Alexis Muston

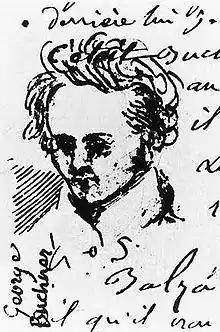
One of the drawings of Büchner created by Muston

Two of the few existing portraits of Büchner were created by Muston; the first in his sketchbook, dated October 1833, the second in a manuscript, date unknown.